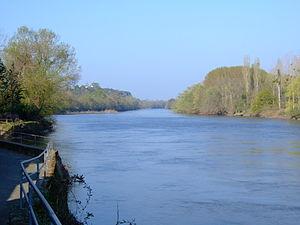
Mûrs-Erigné est une commune française située dans le département de Maine-et-Loire, en région Pays de la Loire.
Le Louet est un bras de la Loire situé dans le département de Maine-et-Loire. Il débute son cours d'eau en amont sur la commune de Juigné-sur-Loire et se jette dans la Loire à la hauteur de Chalonnes-sur-Loire. Le Louet est classé dans la zone naturelle d'intérêt écologique, faunistique et floristique de Maine-et-Loire des prairies de Rochefort et vallée du Louet.
Le Val de Loire est inscrit sur la liste du patrimoine mondial de l'Unesco depuis le 30 novembre 2000 sous la référence 933bis. La justification de l'inscription du territoire s'appuie sur plusieurs critères : son patrimoine architectural qui comprend les Châteaux de la Loire, son paysage culturel exceptionnel et ses monuments culturels, témoins de la Renaissance et du siècle des Lumières. La liste comprend à cette date 160 communes réparties dans 2 régions et 4 départements sur une longueur de 280 kilomètres qui s'étend de Sully-sur-Loire à Chalonnes.